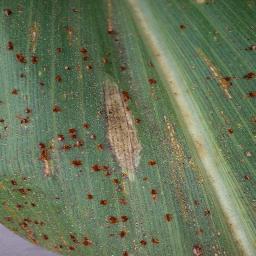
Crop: corn
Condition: (maize)_northern_blight